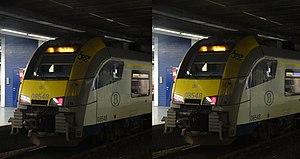
Affichage électronique d'un train de la ligne S5.
La ligne S5 du RER bruxellois, plus simplement nommée S5, est une ligne de train de l'offre ferroviaire suburbaine à Bruxelles, composante du projet Réseau express régional bruxellois, elle contourne le centre de Bruxelles sur un axe Sud-Nord : Hal - Bruxelles-Luxembourg - Malines via Weerde. Durant les jours ouvrables, la quasi-totalité des trains de la ligne S5 est prolongée jusque Enghien et huit d’entre eux continuent vers Grammont.